List of EastEnders characters introduced in 2000

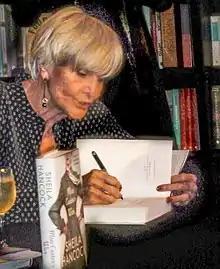
Actress Sheila Hancock (pictured in 2014) appeared across three guest stints as Barbara Owen.

Barbara first appears when Steve, who is going through a drugs problem, visits her after discovering that she has terminal heart disease. Barbara is obsessed with the British royal family, though not so caring about her own children. Eight months later, Barbara attends Steve's wedding to Mel Healy (Tamzin Outhwaite), taking a shine to his nemesis Phil Mitchell (Steve McFadden), to the point of putting his photograph on her fireplace mantel.